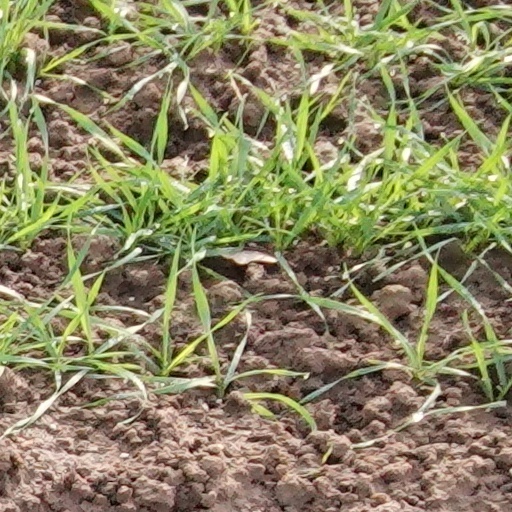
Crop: wheat